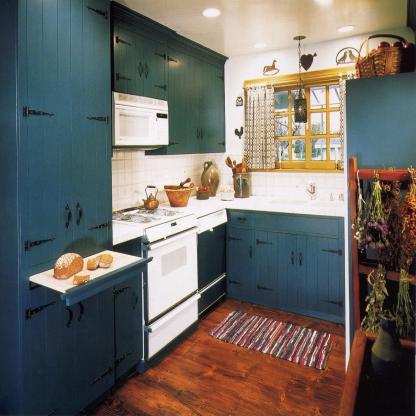
Scene: Indoor